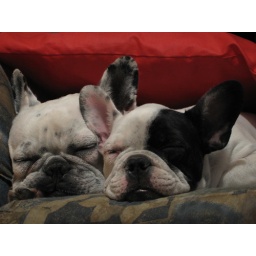
Coco (father) and Roco (son) were caught sleeping deeply on the sofa under a cushion.